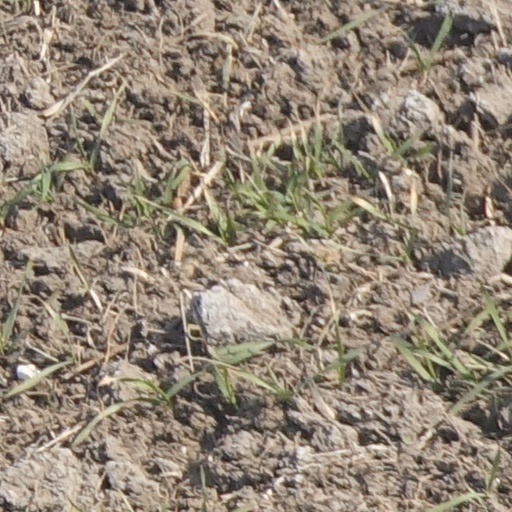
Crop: wheat